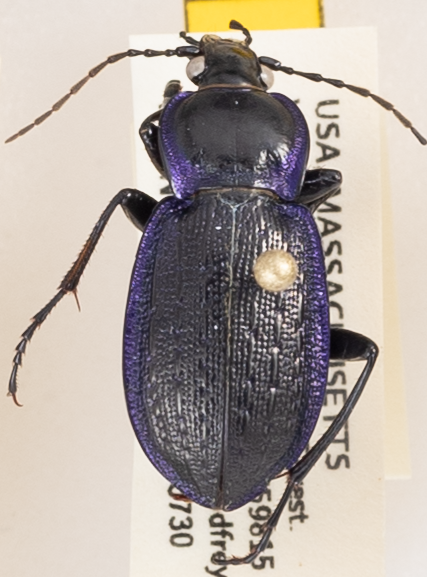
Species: Carabus serratus
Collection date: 2019-07-30
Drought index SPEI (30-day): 0.71
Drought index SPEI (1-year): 2.09
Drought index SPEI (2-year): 2.09